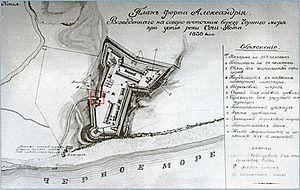
Sotchi est une ville et une station balnéaire du kraï de Krasnodar, en Russie. Elle est située au bord de la mer Noire, dans la partie russe du Caucase. La région a autrefois appartenu aux territoires de la Circassie. La ville est fondée en 1838, avec l'implantation d'un fort russe. Sa population s'élevait à 368 011 habitants en 2013. Sotchi forme avec les villes avoisinantes une ville-arrondissement, dont elle est le chef-lieu administratif. L'ensemble comptait 445 209 habitants en 2013. Sotchi a été la ville hôte des Jeux olympiques d'hiver de 2014, son parc olympique est aujourd'hui le théâtre du Grand Prix de Russie de Formule 1, et la ville fut l'un des sites de la Coupe du monde de football de 2018.